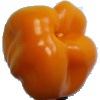
Label: yellow_pepper